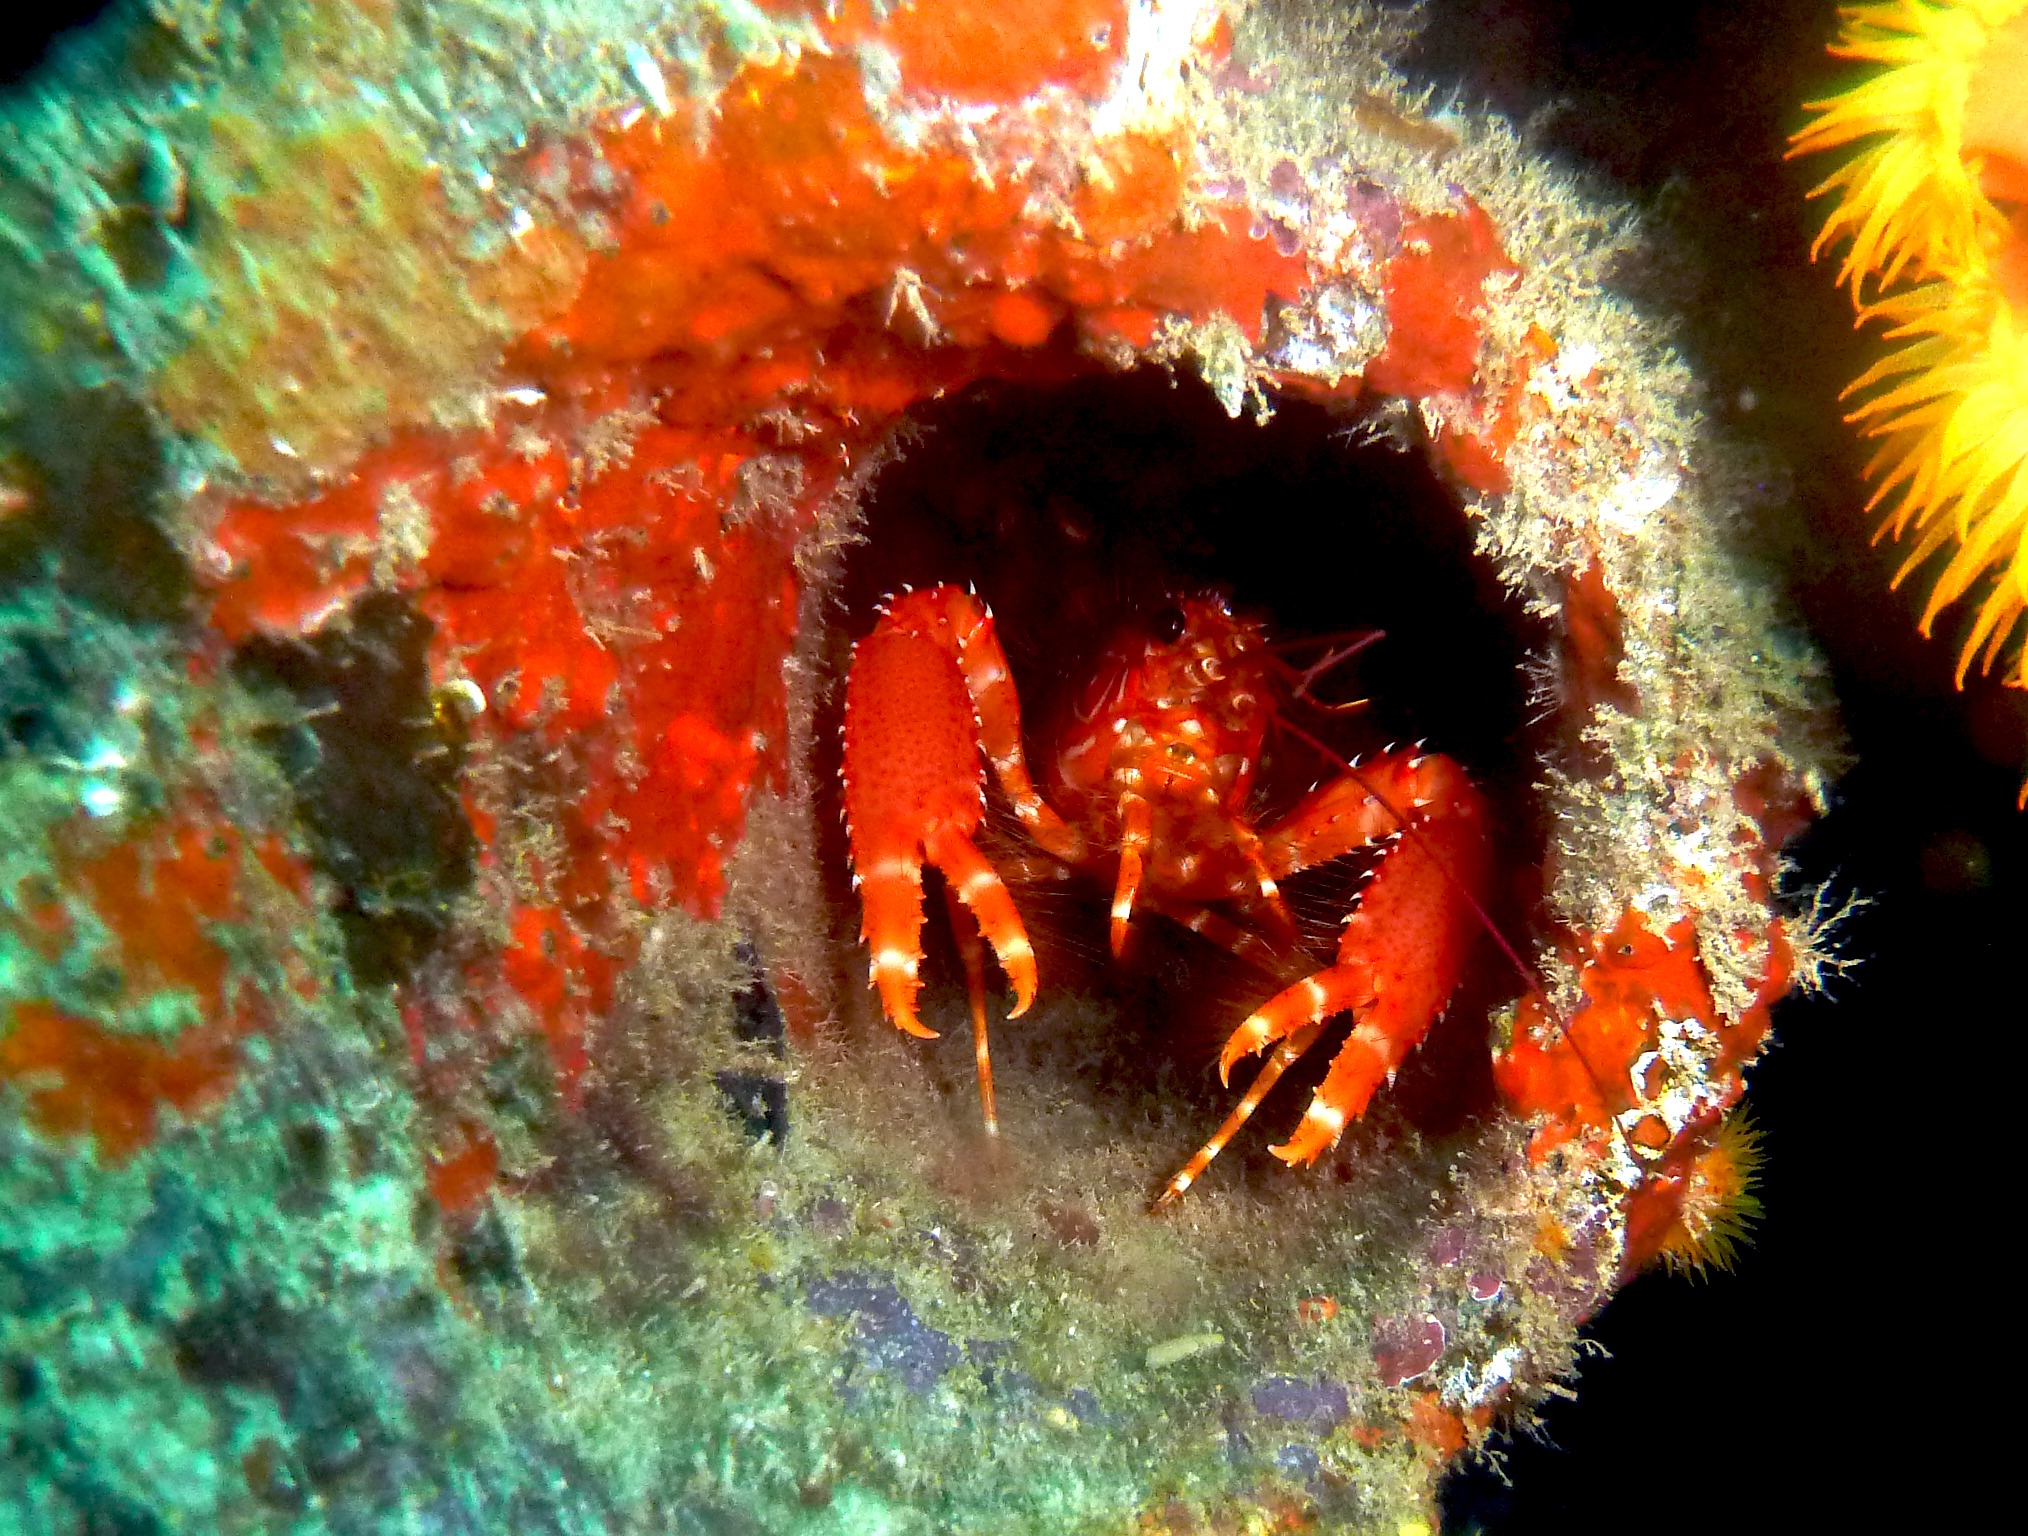
ocean, white, underwater, food, biology, crab, invertebrate, crustacean, sea life, aruba, scuba, macro photography, organism, scuba diving, marine biology